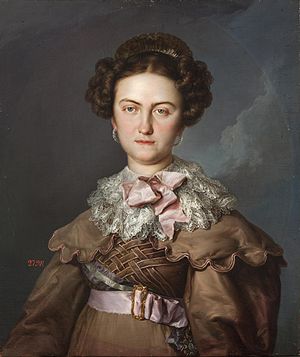
Maria Josepha af Sachsen (1803–1829)
Maria Josepha af Sachsen var en tysk prinsesse af Sachsen, der var dronning af Spanien fra 1819 til 1829 som ægtefælle til kong Ferdinand 7. af Spanien.